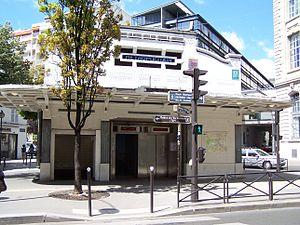
La place Saint-Fargeau est une voie située dans le quartier Saint-Fargeau du 20ᵉ arrondissement de Paris.
Saint-Fargeau est une station de la ligne 3 bis du métro de Paris, située dans le 20ᵉ arrondissement de Paris.